Sigrid Fick

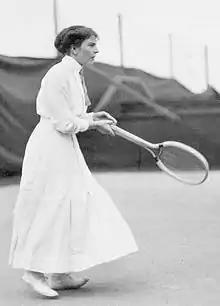
Fick at the 1912 Olympics

Sigrid Fick (née "Frenckell"; 28 March 1887 – 4 June 1979) was a Finnish-born tennis player who moved to Sweden in 1910. She competed at the 1912, 1920 and 1924 Olympics. She won two mixed doubles medals in 1912, both with Gunnar Setterwall. During her career Fick won 56 Swedish titles.